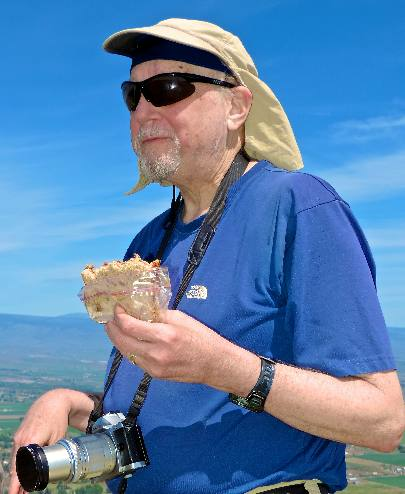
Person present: Yes